Now and Ever

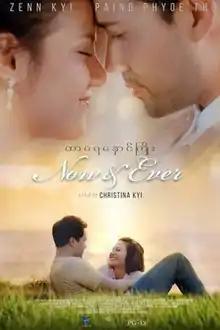
Film poster

Now and Ever is a 2019 Burmese romantic-drama film starring Zenn Kyi and Paing Phyo Thu. The film produced and distributed by Central Base Production premiered in Myanmar on October 31, 2019. The soundtrack of the film released on November 15, 2019.